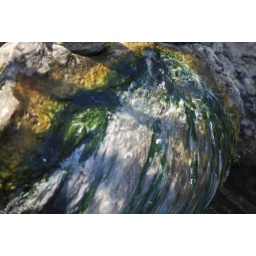
Just a rock with water running over it, it was very pretty.